Saussey, Manche

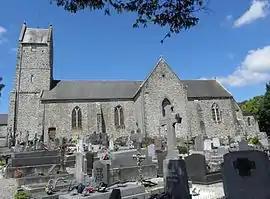
The church of Saint-Martin

Saussey is a commune in the Manche department in Normandy in north-western France.